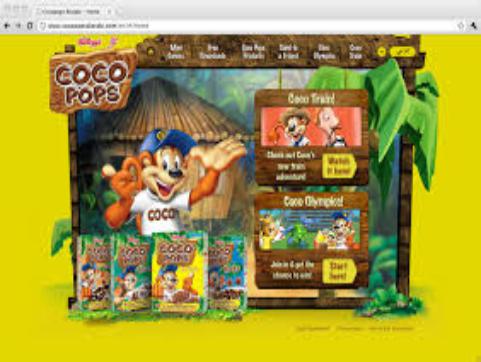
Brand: Coco Pops
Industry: Food